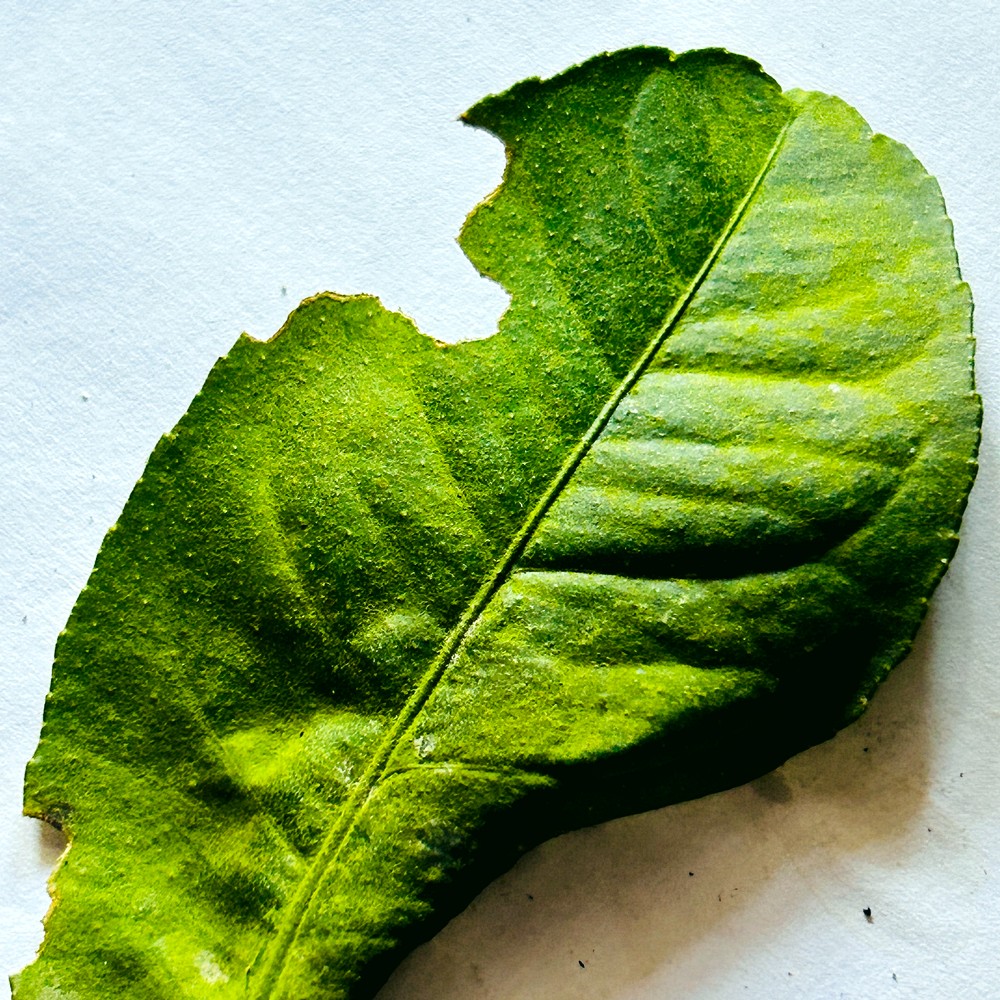
Label: Deficiency Leaf